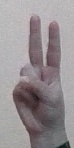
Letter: taa